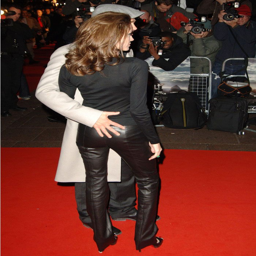
actors at the premiere ofanimation film held